Kawanishi Baika

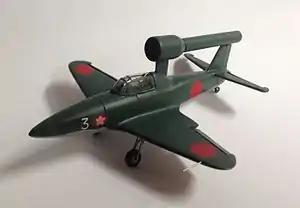

The was a pulsejet-powered "kamikaze" ("divine wind") aircraft under development for the Imperial Japanese Navy towards the end of World War II. The war ended before any were built.